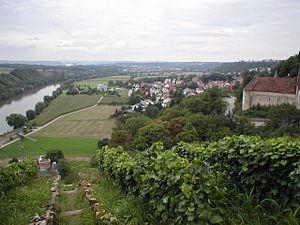
Heinsheim est un village du Bade-Wurtemberg, quartier de Bad Rappenau depuis 1972.